Ijevan Wine-Brandy Factory

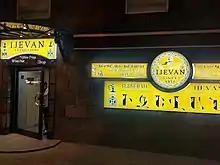
Ijevan brand store in Yerevan

Currently, the factory produces wine, fruit wine, sparkling wine, brandy, fruit vodka as well as fruit paste, vegetable preservation and juice.